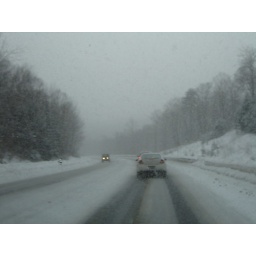
BRian's white car driving in a snowstorm